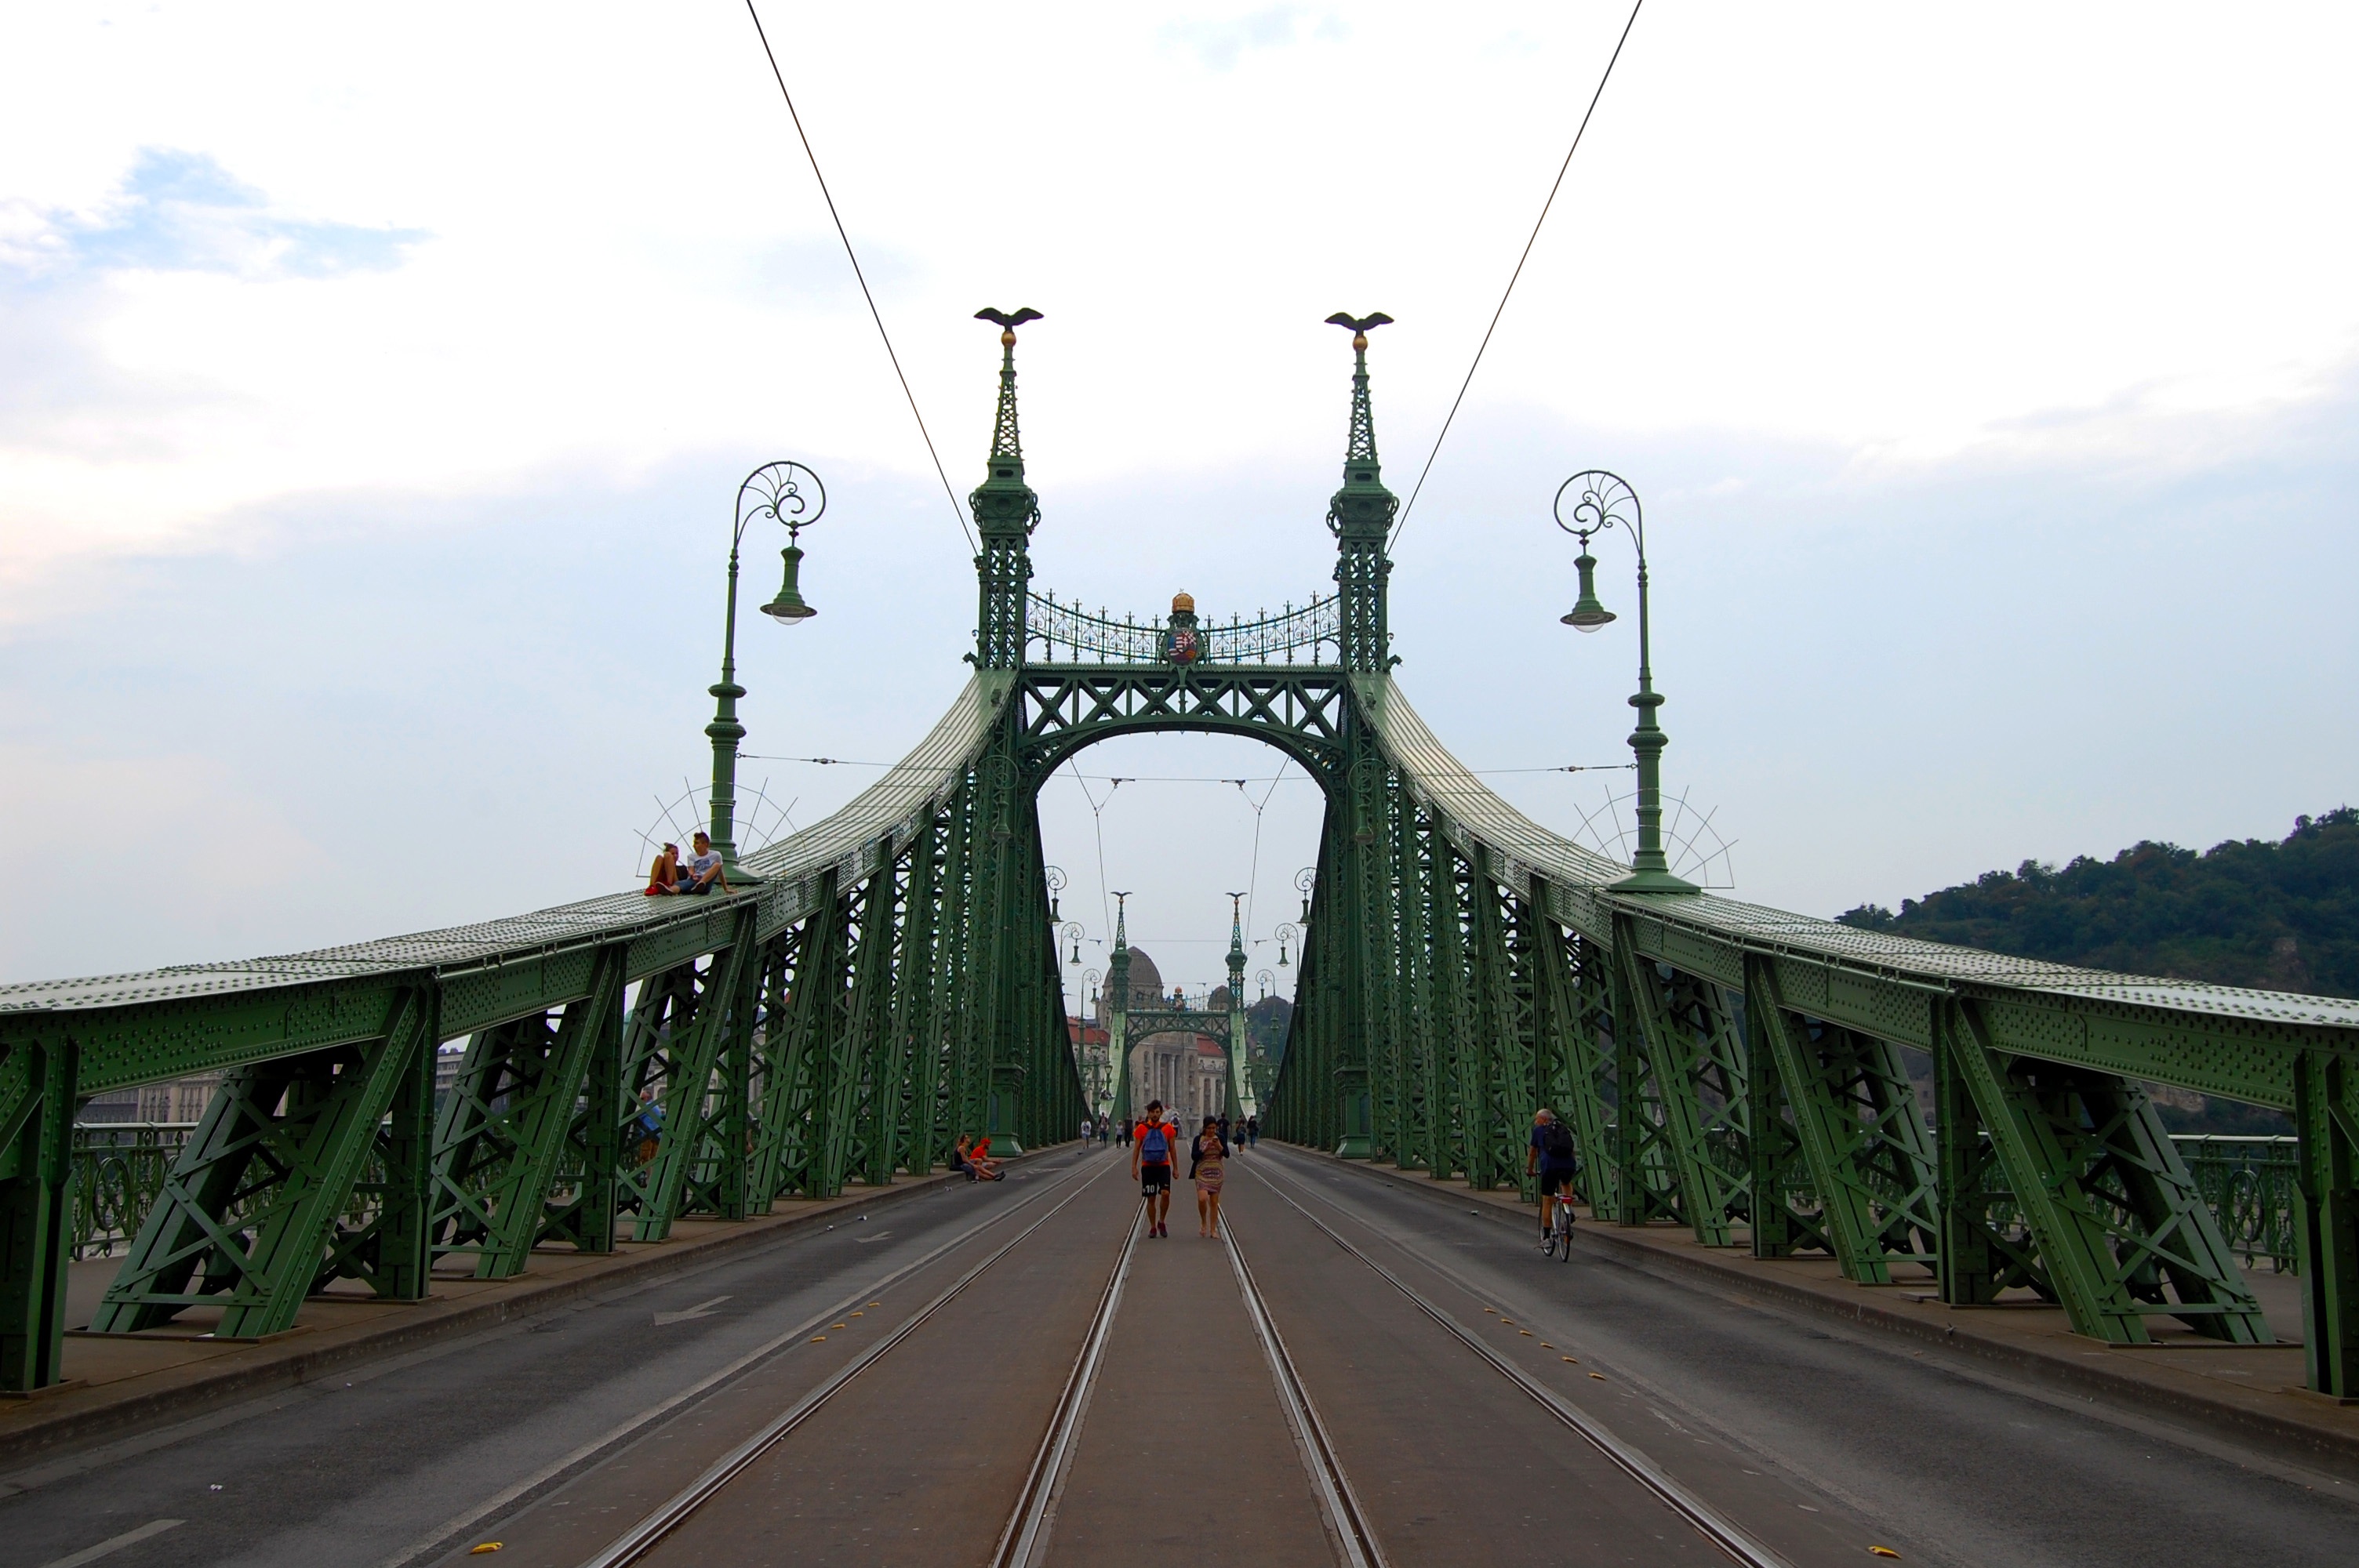
road, bridge, highway, overpass, transport, landmark, public transport, infrastructure, skyway, metropolitan area, nonbuilding structure